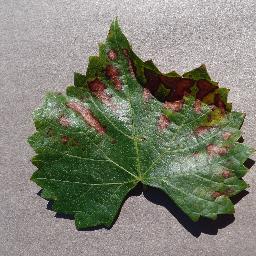
Label: Grape___Esca_(Black_Measles)